Sultanpur Lodhi

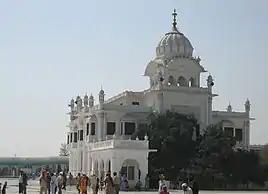
Gurudwara Ber Sahib

Gurudwara Shri Ber Sahib, the principal shrine at Sultanpur, is situated on the bank of the rivulet Kali Bein. Guru Nanak performed his morning ablutions in the Bein and then sat under a Ber (Ziziphus jujuba) tree to meditate. Guru Ji meditated at this tree daily for 14 years, nine months and 13 days. It was during one such ablution that Guru Nanak had what is described, in the Janam Sakhis, as a direct communion with the Divine. As the Janam Sakhis narrate the details, Guru Nanak one morning disappeared into the stream and was not seen for two days. When he reappeared at a spot, 2 km upstream, now known as Sant Ghat, the first words he uttered were, "No one is Hindu, No one is Musalman (Muslim)." Guru Nanak was now ready to embark on his long journeys. Gurudwara Ber Sahib is built by the side of an old ber tree which is believed to be the one under which Guru Nanak would sit in meditation. The present building of Gurudwara Ber Sahib was built by Maharaja Jagatjit Singh of Kapurthala. The cornerstone was laid by Bhai Arjan Singh of Bagarian on 25 February 1937, and the Gurudwara was on completion dedicated by Lieutenant General Maharaja Yadavinder Singh of Patiala on 26 January 1941. Standing on a high plinth and entered through a portico, supported by octagonal columns, and a small entrance gallery is the high ceiling, marble floored hall.